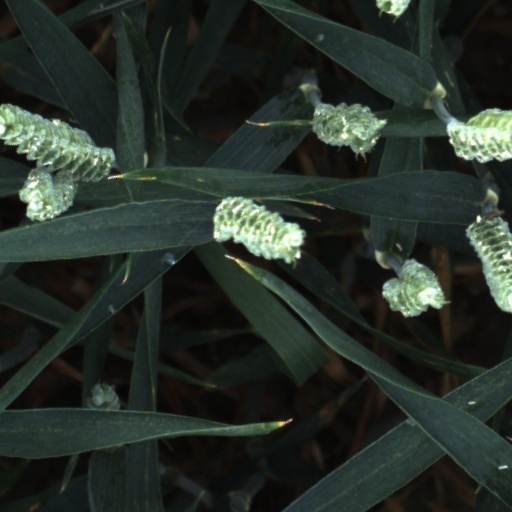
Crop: wheat